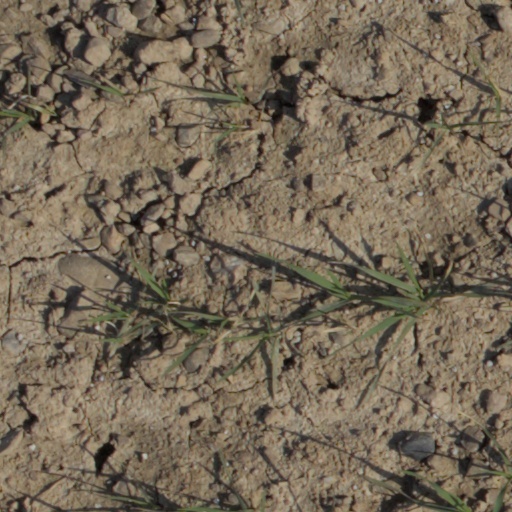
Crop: wheat